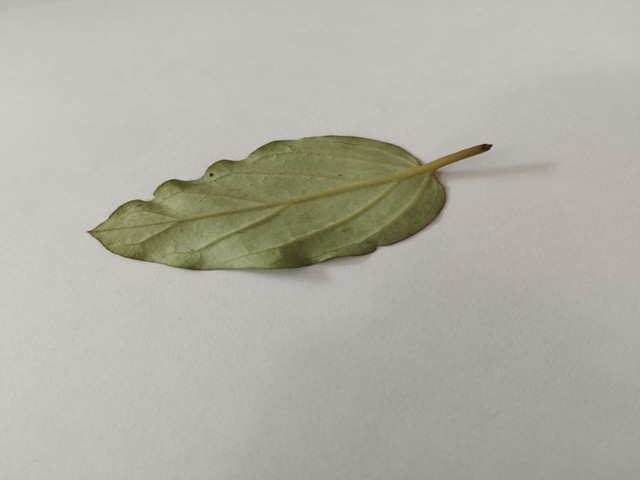
Plant: punarnava